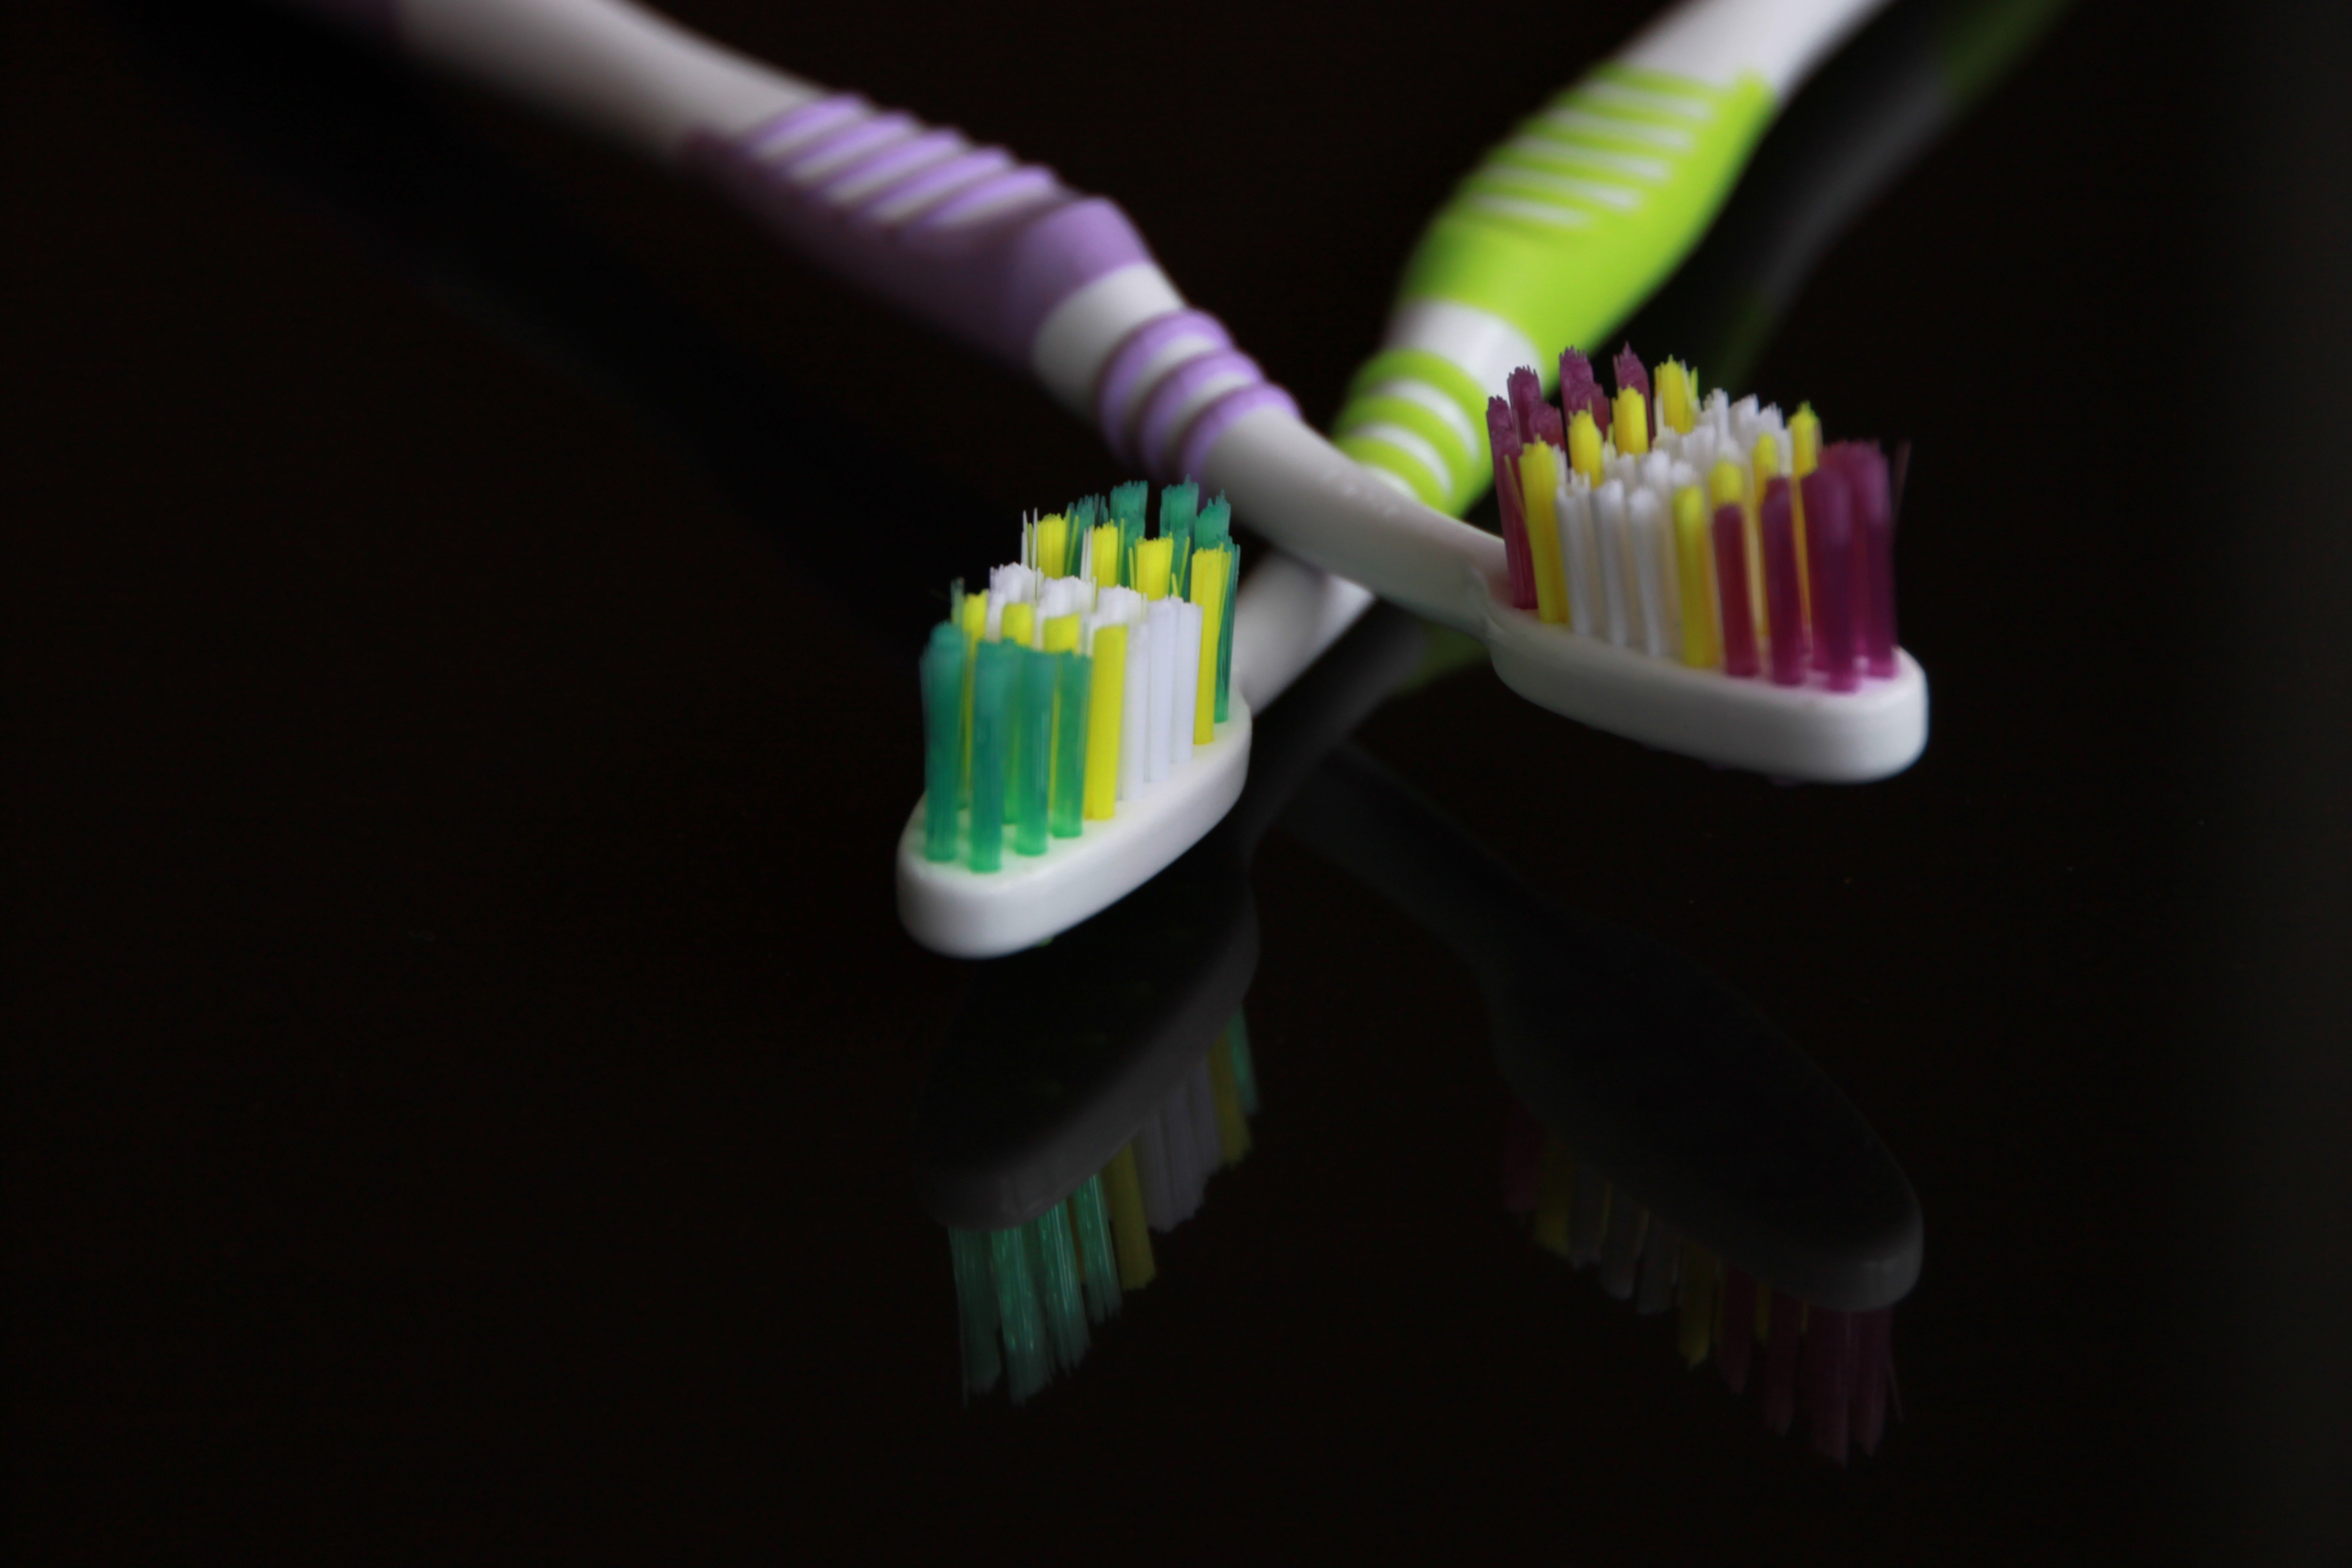
hand, brush, tool, color, black, health, dental, teeth, colored, tooth, oral, hygiene, macro photography, toothbrush, body care, toothbrushes